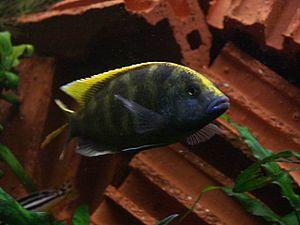
Le genre Nimbochromis regroupe plusieurs espèces de poissons de la famille des Cichlidae. Certaines sont endémiques du lac Malawi, d'autres sont également présentes dans le lac Malombe et la rivière Shire.
Nimbochromis venustus ou Haplo-Léopard ou encore Haplo-Paon est une espèce de poisson d'eau douce de la famille des cichlidae endémique du lac Malawi et lac Malombe en Afrique. Cette espèce est appelé "Chibang'ombi" en Tonga au Malawi.